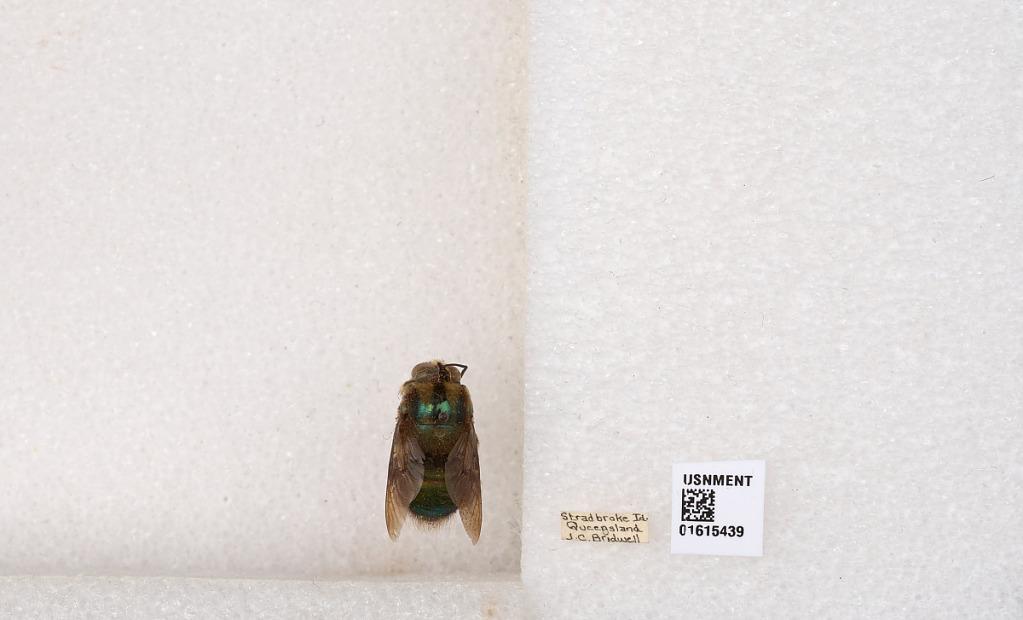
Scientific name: Xylocopa (Lestis) bombylans (Fabricius)
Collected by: J. Bridwell
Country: Australia
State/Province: Queensland
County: Redland
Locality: Stradbroke Island
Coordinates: -27.5328, 153.46